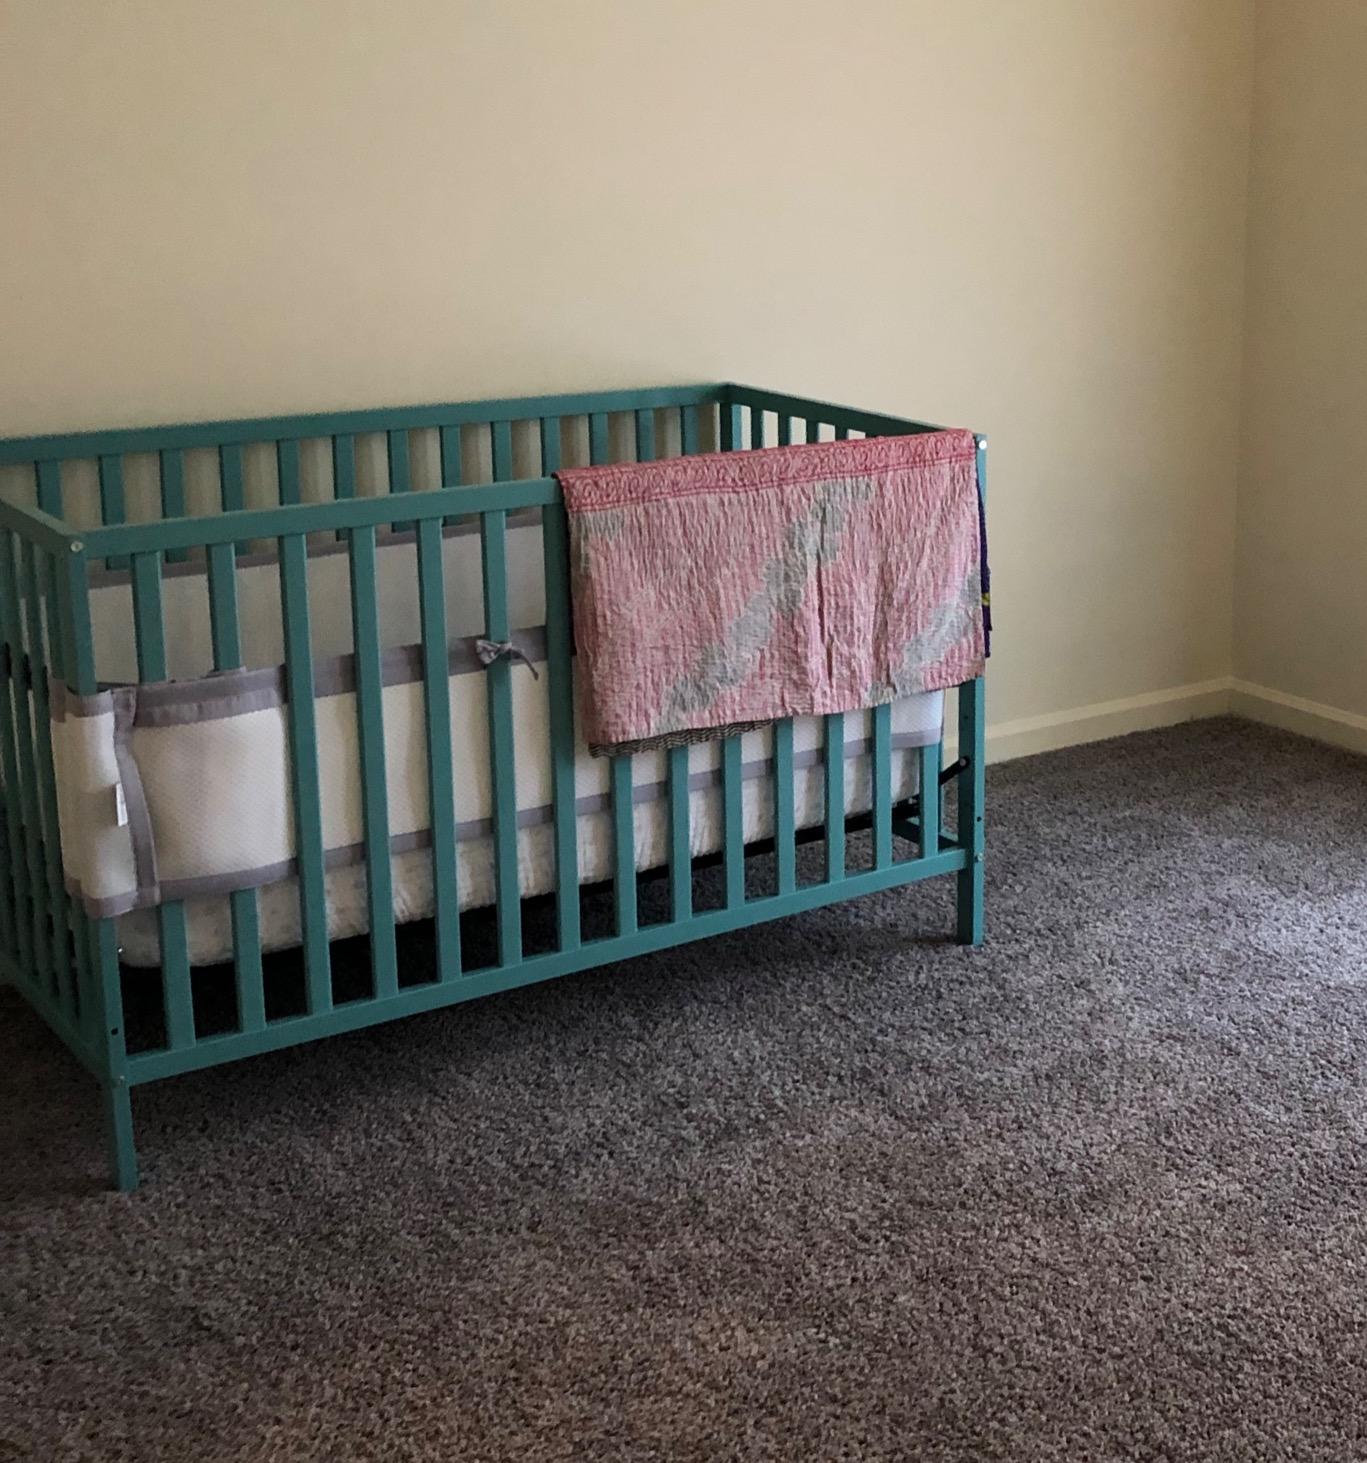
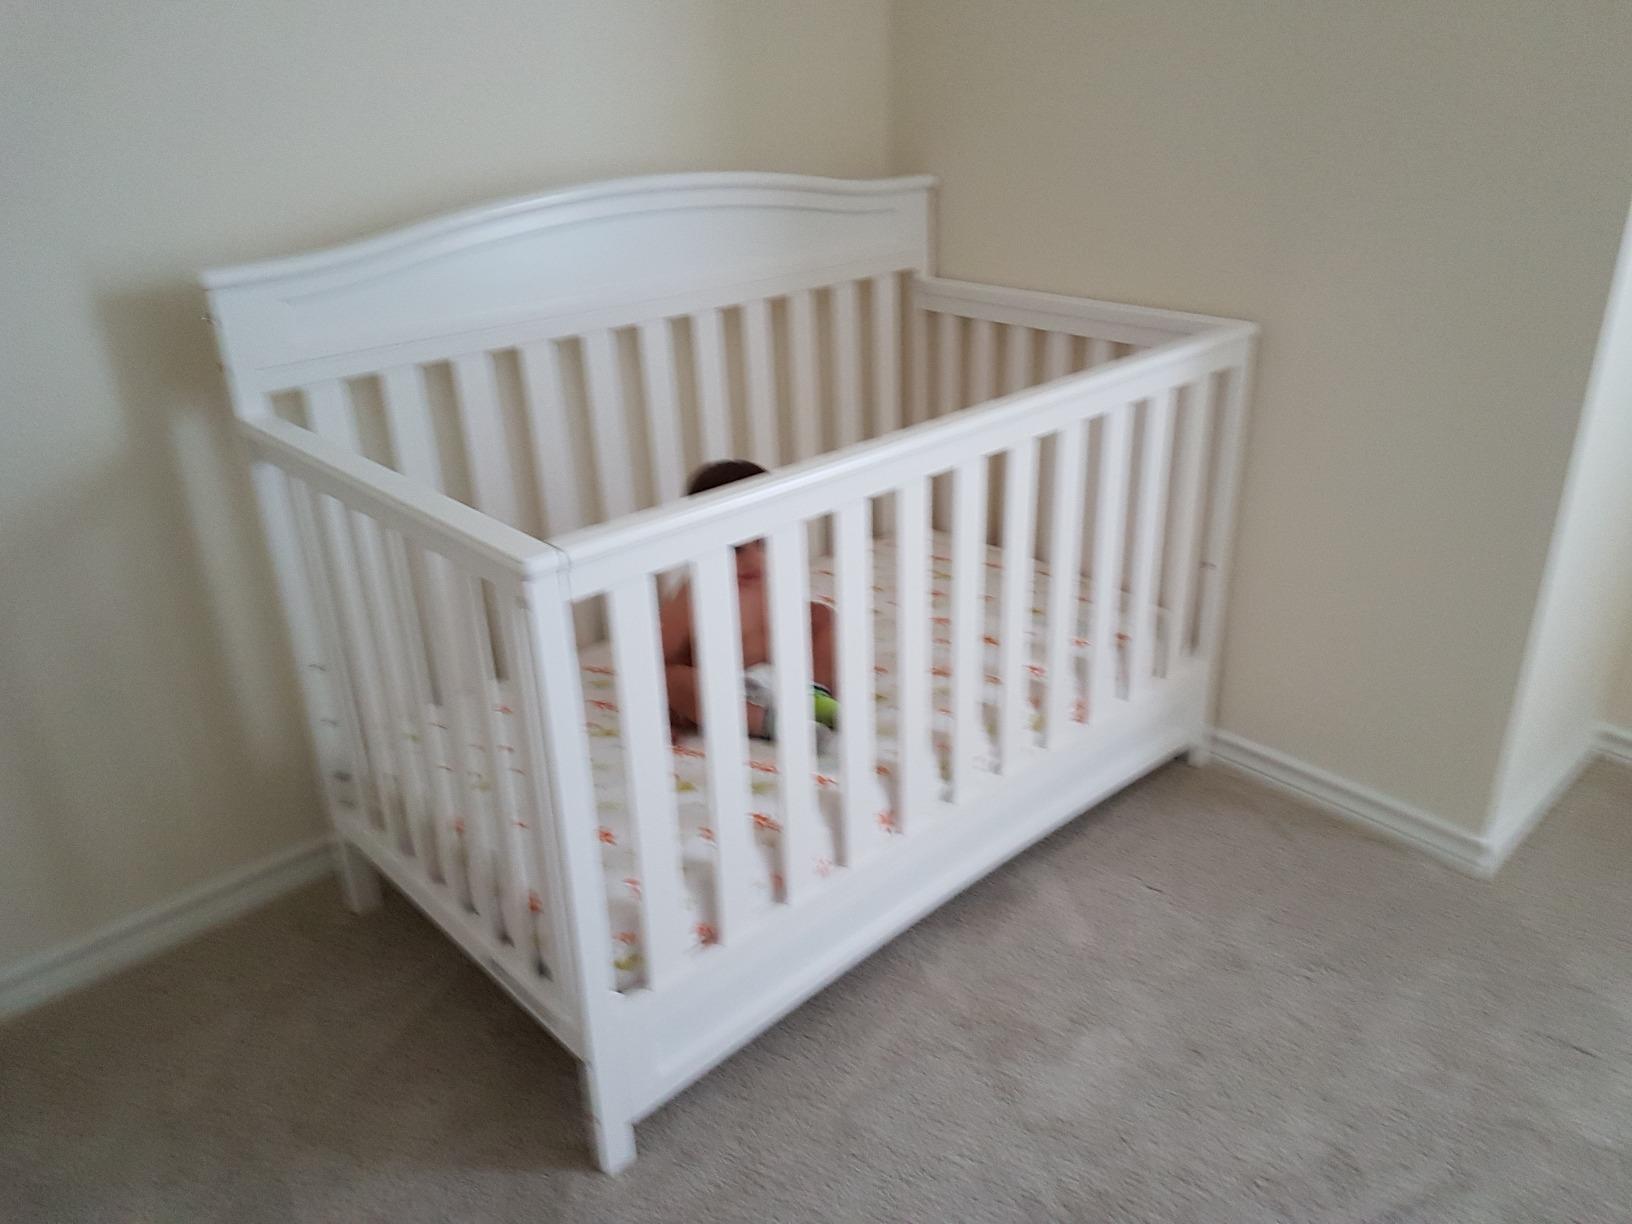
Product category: products_crib
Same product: no